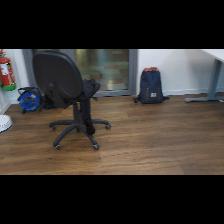
Label: NonHuman